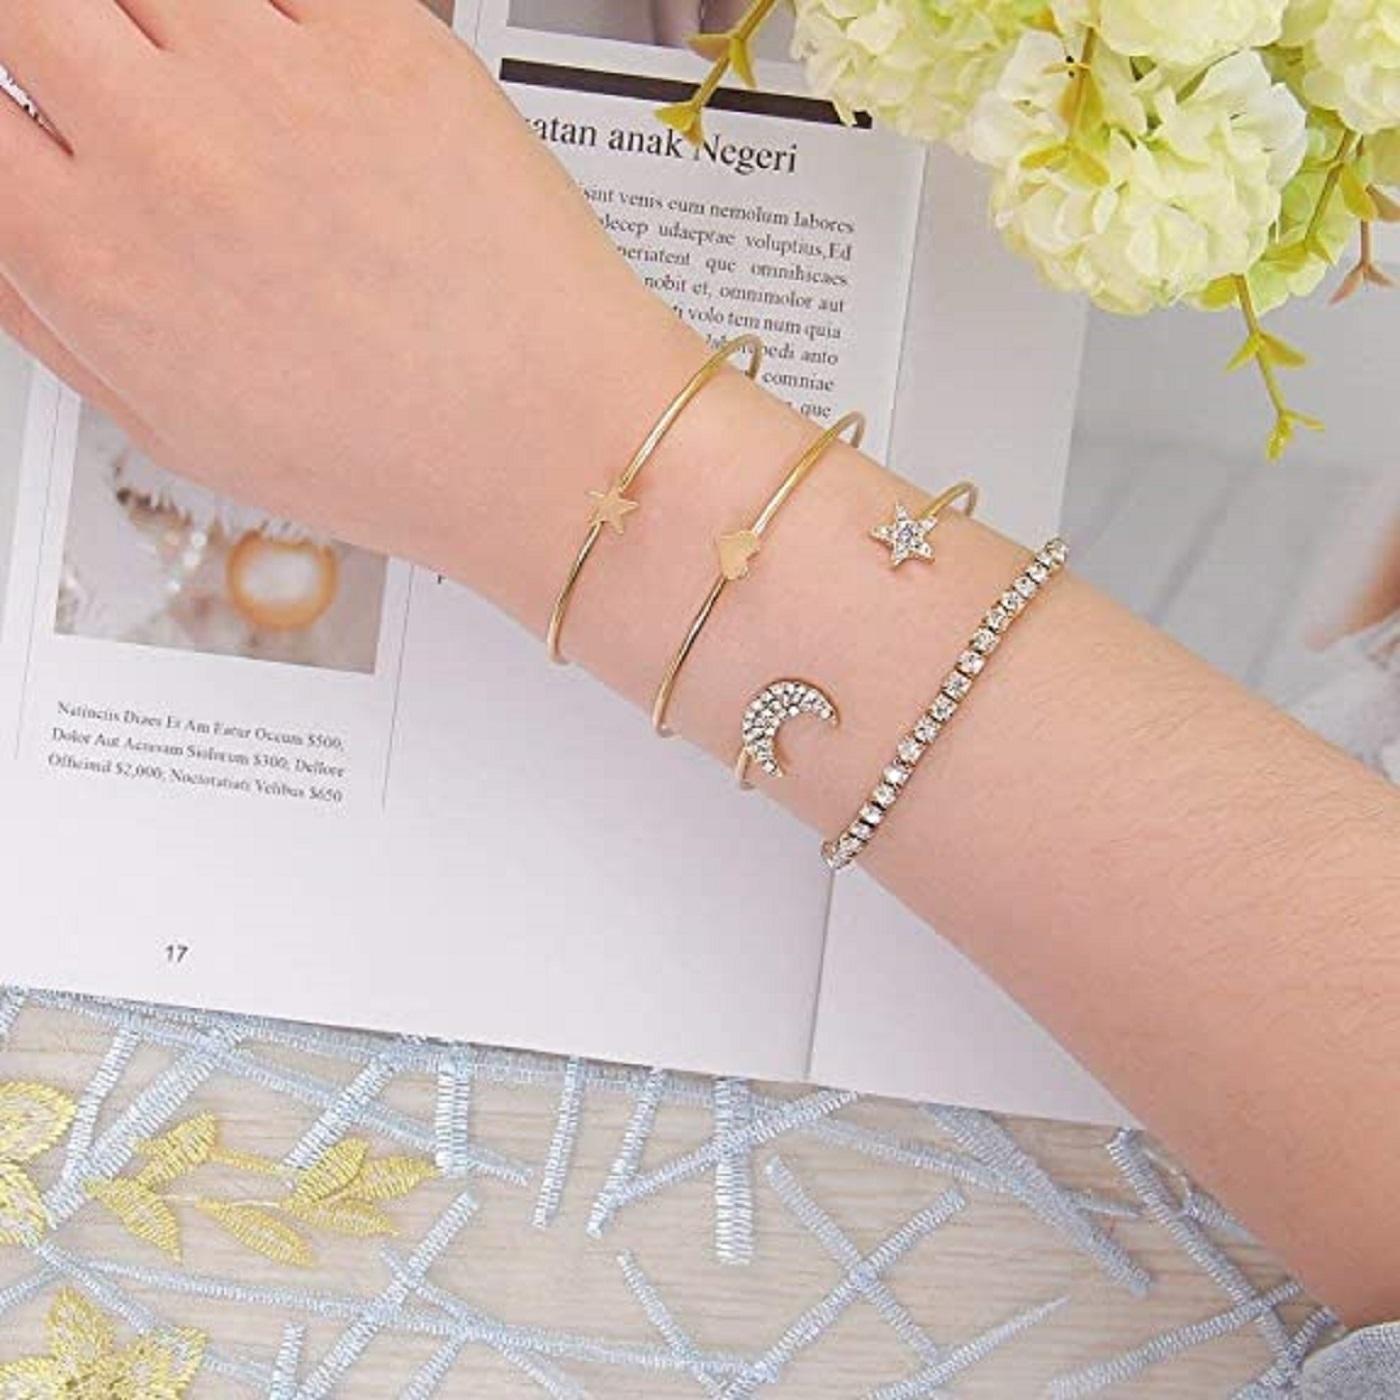
AJS Stylish Crystal Multi layer 4 pcs Set Charm Bracelets for Women and Girls (Pack Of - 4)
Type: Bracelets & Bangles
Brand: AJS
Price: Rs. 229
 The AJS Stylish Crystal Multi-layer 4 pcs Set Charm Bracelets is a trendy and versatile collection of bracelets designed for women and girls. This pack includes four beautifully crafted charm bracelets, each with its own unique design and style, allowing for a variety of looks to complement different outfits and occasions.The bracelets are adorned with sparkling crystals, adding a touch of elegance and glamour to the overall appearance. The crystals come in various colors and shapes, creating a dazzling and eye-catching effect that will surely catch everyone's attention.The multi-layer design of these bracelets adds depth and dimension to the wrist, creating a stacked and fashionable look. Each bracelet has multiple layers of beads, chains, and charms, enhancing the overall visual appeal and making them stand out as a statement piece of jewelry.The charms featured on the bracelets are carefully selected to represent various symbols and elements, such as hearts, stars, butterflies, or other motifs, adding a touch of personality and meaning to each piece. These charms also contribute to the bracelets' unique and trendy vibe, making them a delightful addition to any jewelry collection.The bracelets are designed to be adjustable, ensuring a comfortable and secure fit for any wrist size. This feature allows women and girls of all ages to wear them with ease and confidence, without worrying about sizing issues.The pack of four bracelets offers versatility, allowing the wearer to mix and match or wear them separately as per their style preference. This makes them suitable for various occasions, from casual outings with friends to more formal events.Whether as a gift for someone special or a treat for yourself, the AJS Stylish Crystal Multi-layer 4 pcs Set Charm Bracelets are sure to bring a smile to anyone's face. The combination of sparkling crystals, trendy multi-layer design, and charming symbols makes these bracelets a fashionable and meaningful accessory for women and girls alike.
Features: Pack of 4 stylish charm bracelets designed for women and girls,Each bracelet adorned with sparkling crystals for an elegant and glamorous look,Multi-layer design creates a stacked and fashionable appearance,Charms feature various symbols like hearts, stars, butterflies, adding personality and meaning,Adjustable bracelets for a comfortable and secure fit on any wrist size,Versatile and suitable for various occasions, from casual to formal events,Can be worn individually or mixed and matched for different styles,Makes a perfect gift for someone special or a delightful treat for oneself,Trendy and fashionable accessory that adds a touch of charm to any outfit.